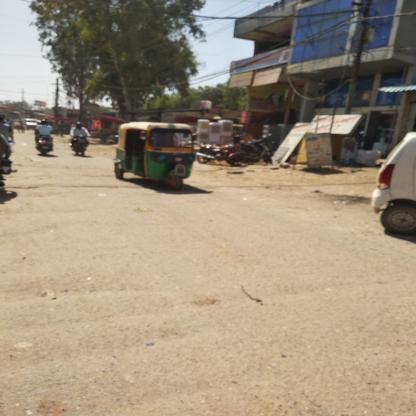
Vehicle type: Auto Rickshaws